Deer Isle Bridge

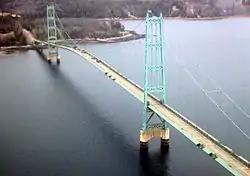

The Deer Isle Bridge is a suspension bridge spanning Eggemoggin Reach in the state of Maine. The bridge is the only vehicular connection from the Maine mainland to Little Deer Isle, one of the segments that make up the island. The span was completed in March 1939 with a main span of . The bridge was designed by Holton Duncan Robinson and David Bernard Steinman. It encountered wind stability problems that were similar to those of the Whitestone Bridge and the original Tacoma Narrows Bridge, which collapsed shortly after it opened. The problems led to modifications which included numerous cable stays connecting cables to the tower and tower to the deck. The span today carries two narrow lanes of State Route 15.